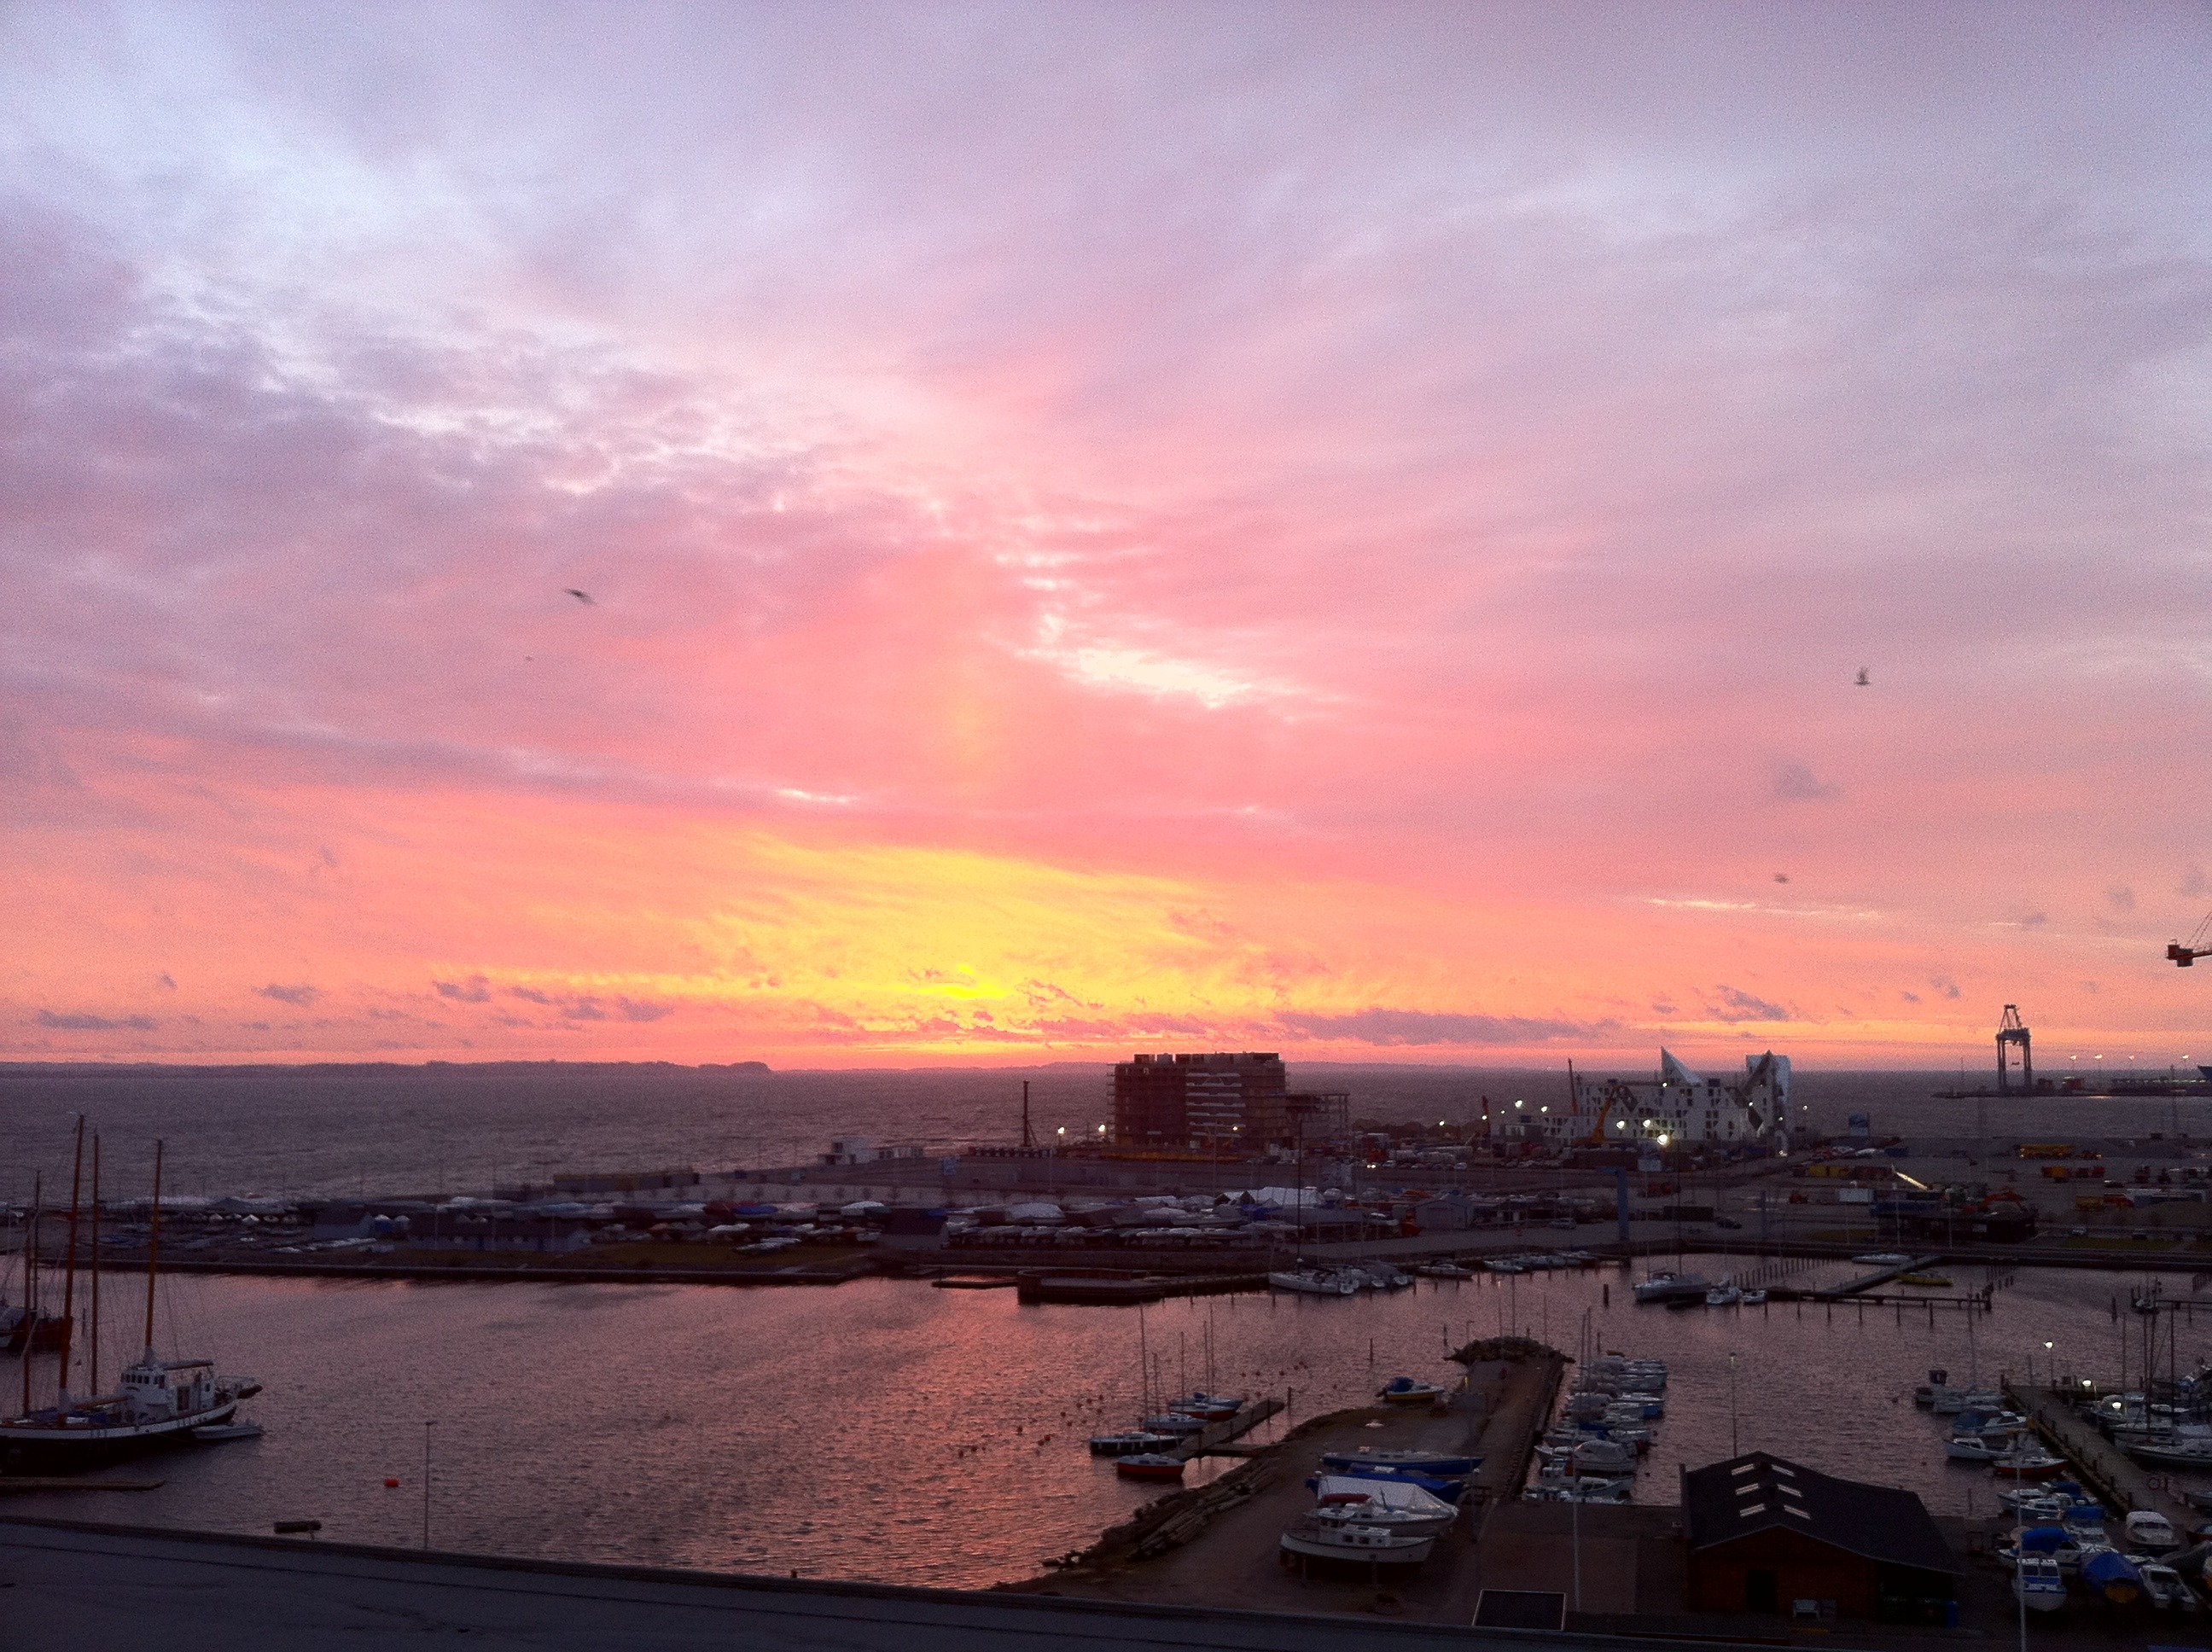
beach, sea, coast, water, ocean, horizon, cloud, sky, sun, sunrise, sunset, morning, shore, dawn, dusk, evening, bay, harbor, port, haven, afterglow